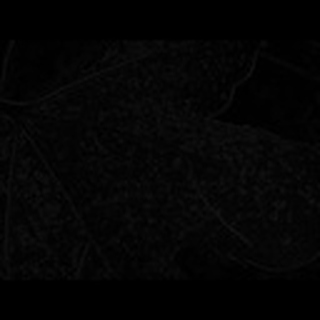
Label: cotton_aphids